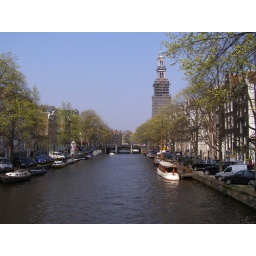
Looking north along the Prinsengracht canal in Amsterdam, from the Reestraat street bridge. In the background, the bell tower of the Westerkerk church.